Værøy Heliport

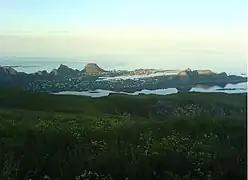
Sørland—the airport is located on the other (West) side of the Island

The airport was closed immediately after the accident. There was a local discussion of whether the airport should be reopened, but on 17 January 1992 the Ministry of Transport and Communications decided that the airport would be permanently closed. The airport facilities are now used as a private dwelling and house a small-scale chocolate factory. The Civil Aviation Administration (later renamed Avinor) started planning a new airport on the island. Initial proposals were Røssnesvågen and Kvalnes, and the ministry also considered establishing a fast ferry service.